The Icebreaker (film)

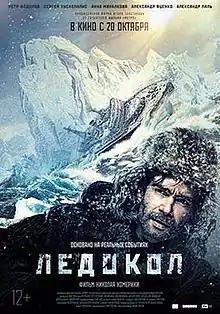
Official Poster

The Icebreaker is a 2016 Russian disaster film directed by Nikolay Khomeriki. The plot of the film is based in part on the real events that occurred in 1985 with the icebreaker , which was trapped by Antarctic ice and spent 133 days in forced drift.